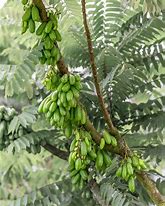
Label: others